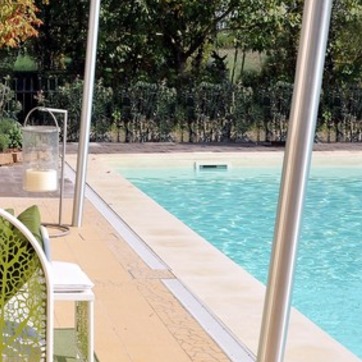
Material: water